George Steinbrenner

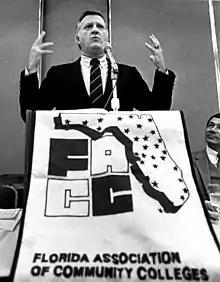
Steinbrenner speaking at a convention in 1984

On July 13, 2010, the morning of the 2010 Major League Baseball All-Star Game, Steinbrenner died of a heart attack at St. Joseph's Hospital in Tampa, Florida. His death came nine days after his 80th birthday, two days after the death of longtime Yankee Stadium public address announcer Bob Sheppard, and eight days before that of former Yankee manager Ralph Houk. On July 14, the Yankees announced that players and coaches would wear a Steinbrenner commemorative patch on the left breast of their home and road uniforms, and a Bob Sheppard commemorative patch on the left arm. July 15 marked the Yankees' first home game at Yankee Stadium after both the All-Star break and Steinbrenner's passing. Prior to the game, the team presented a mural above the right-center field bleachers in the late owner's honor while closer Mariano Rivera laid a bouquet of flowers on home plate.